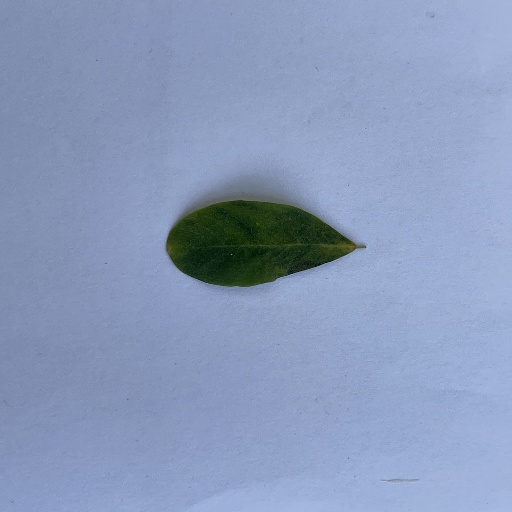
Species: Sojina
Leaf condition: Bacterial Spot